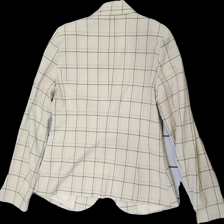
View: back
Type: Blazer
Category: Ladies
Brand: Saint Tropez
Colors: Beige, Brown
Material: 100% polyester
Pattern: Checkered print
Cut: Regular
Size: S
Season: All
Damage location: bottom right
Damage 2 location: top center
Price range: 100-150
Recommended usage: Reuse
Description: rutiga kavaj